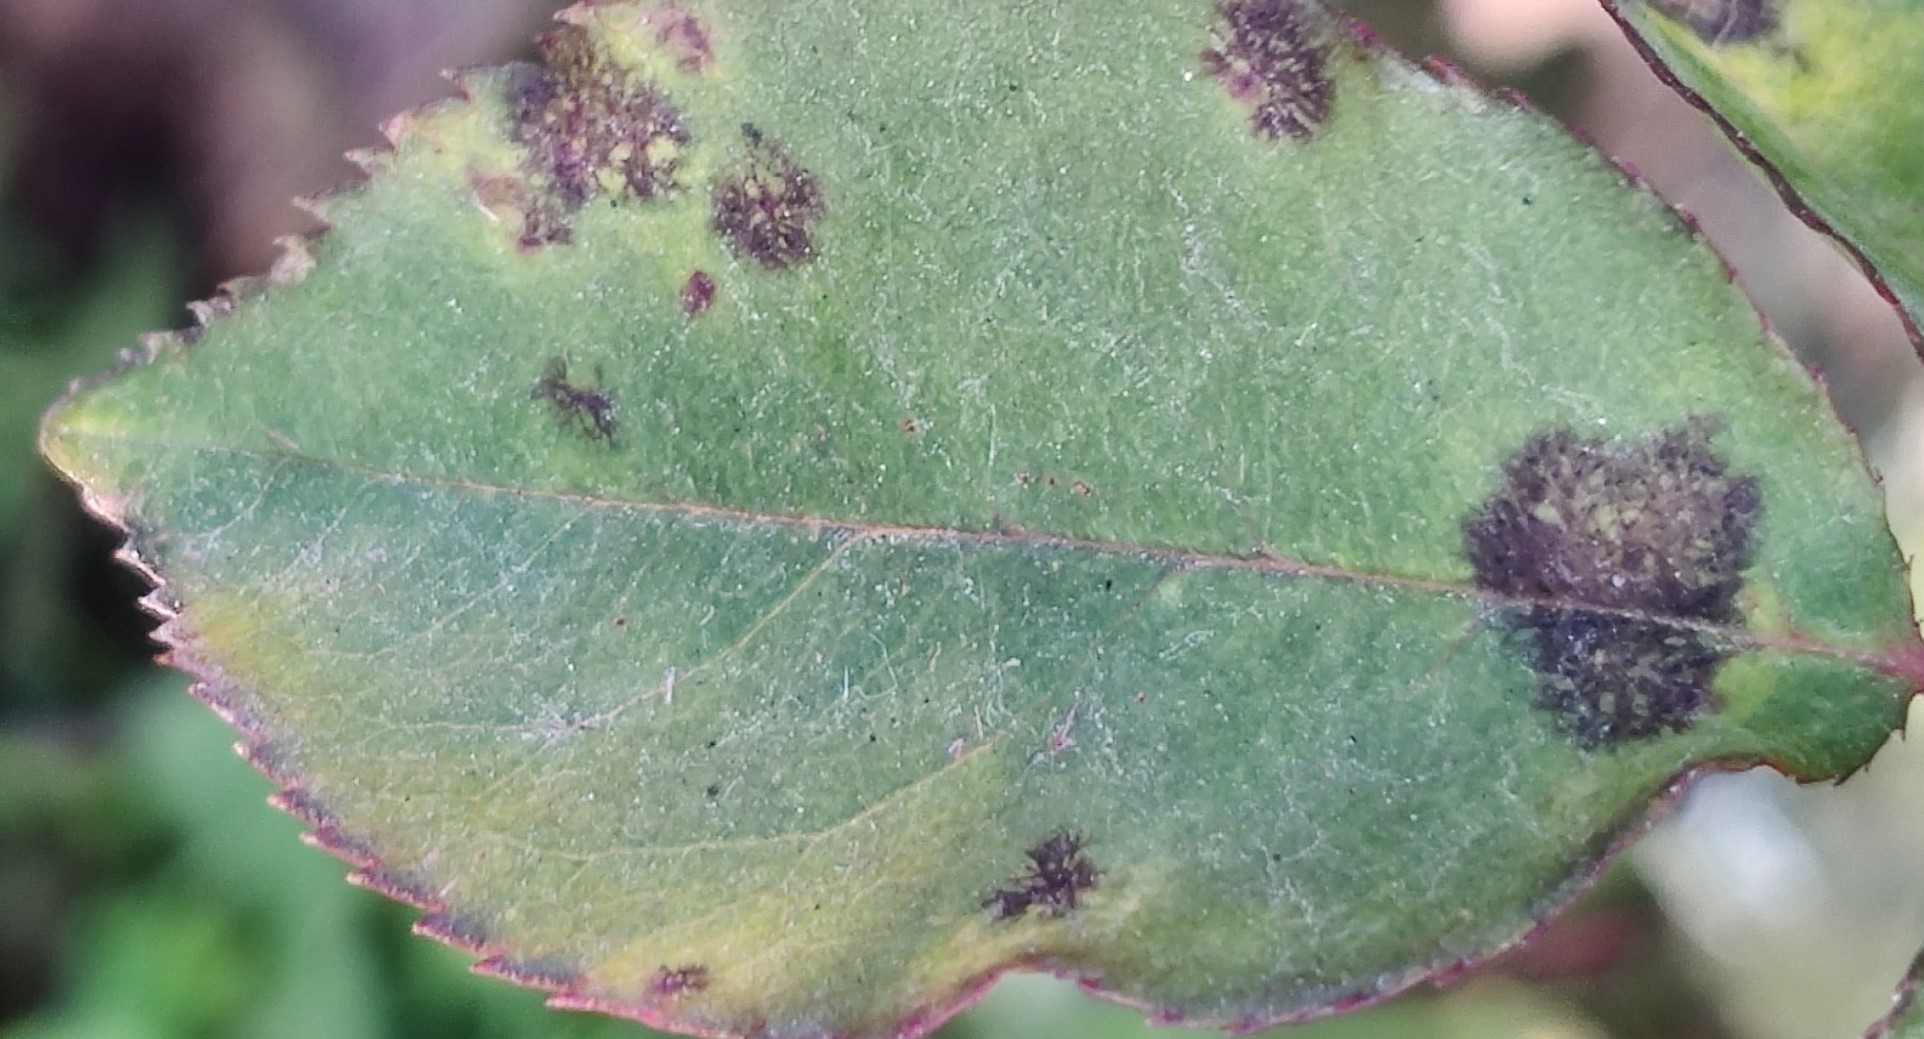
Label: Black Spot